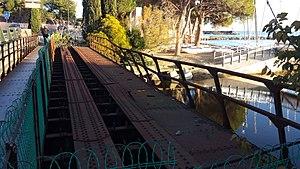
Ancien pont de la ligne du littoral varois à Roquebrune sur Argens (Les Issambres), sur le cours d'eau du Val d'Esquières (plage de la Garonnette)
Les Chemins de fer de Provence sont un réseau ferroviaire à voie métrique d'une longueur de 151 km assurant un service urbain de transports de voyageurs entre Nice et La Vésubie Plan-du-Var ainsi qu'un service touristique entre Nice et Digne-les-Bains.